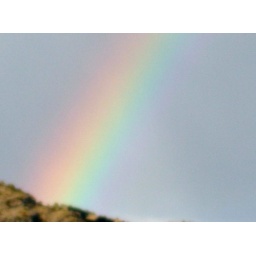
A Rainbow in the sky on the road to Los Vegas